Vancleavea

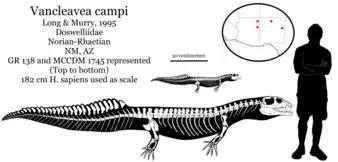
Skeletal diagram, showing the size of GR 138 and a large referred specimen

The scapula (shoulder blade) of "Vancleavea" was hourglass shaped, with the front and rear edges being strongly concave and the upper and lower edges being somewhat convex. Most of the bone is thin from side-to-side, with the exception of the glenoid (shoulder socket), which is thickened in an outwards direction. A small bump is present midway down the front edge of the bone. This bump is considered to be the same feature as the acromion process of humans.